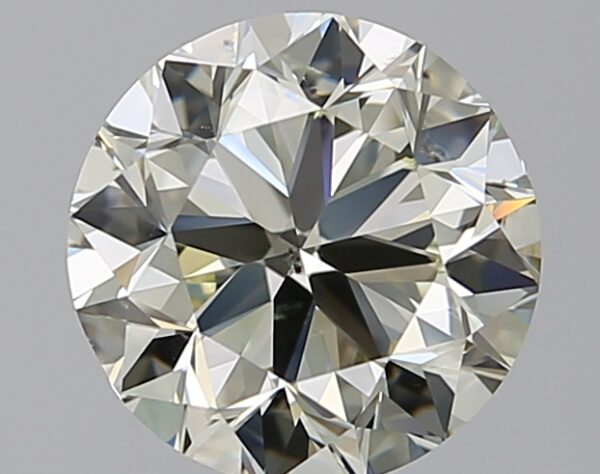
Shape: round
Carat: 2.5
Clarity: SI1
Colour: O-P
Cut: VG
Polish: EX
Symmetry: VG
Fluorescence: N
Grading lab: GIA
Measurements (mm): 8.35 x 8.45 x 5.39